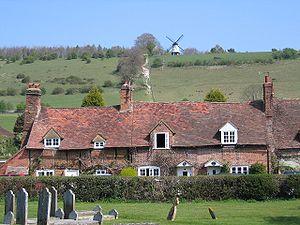
Turville est un village du Buckinghamshire, Angleterre. Le village est situé sur les Chilterns. Il est à environ 8 km à l'ouest de High Wycombe et à 8 km au nord de Henley-on-Thames.